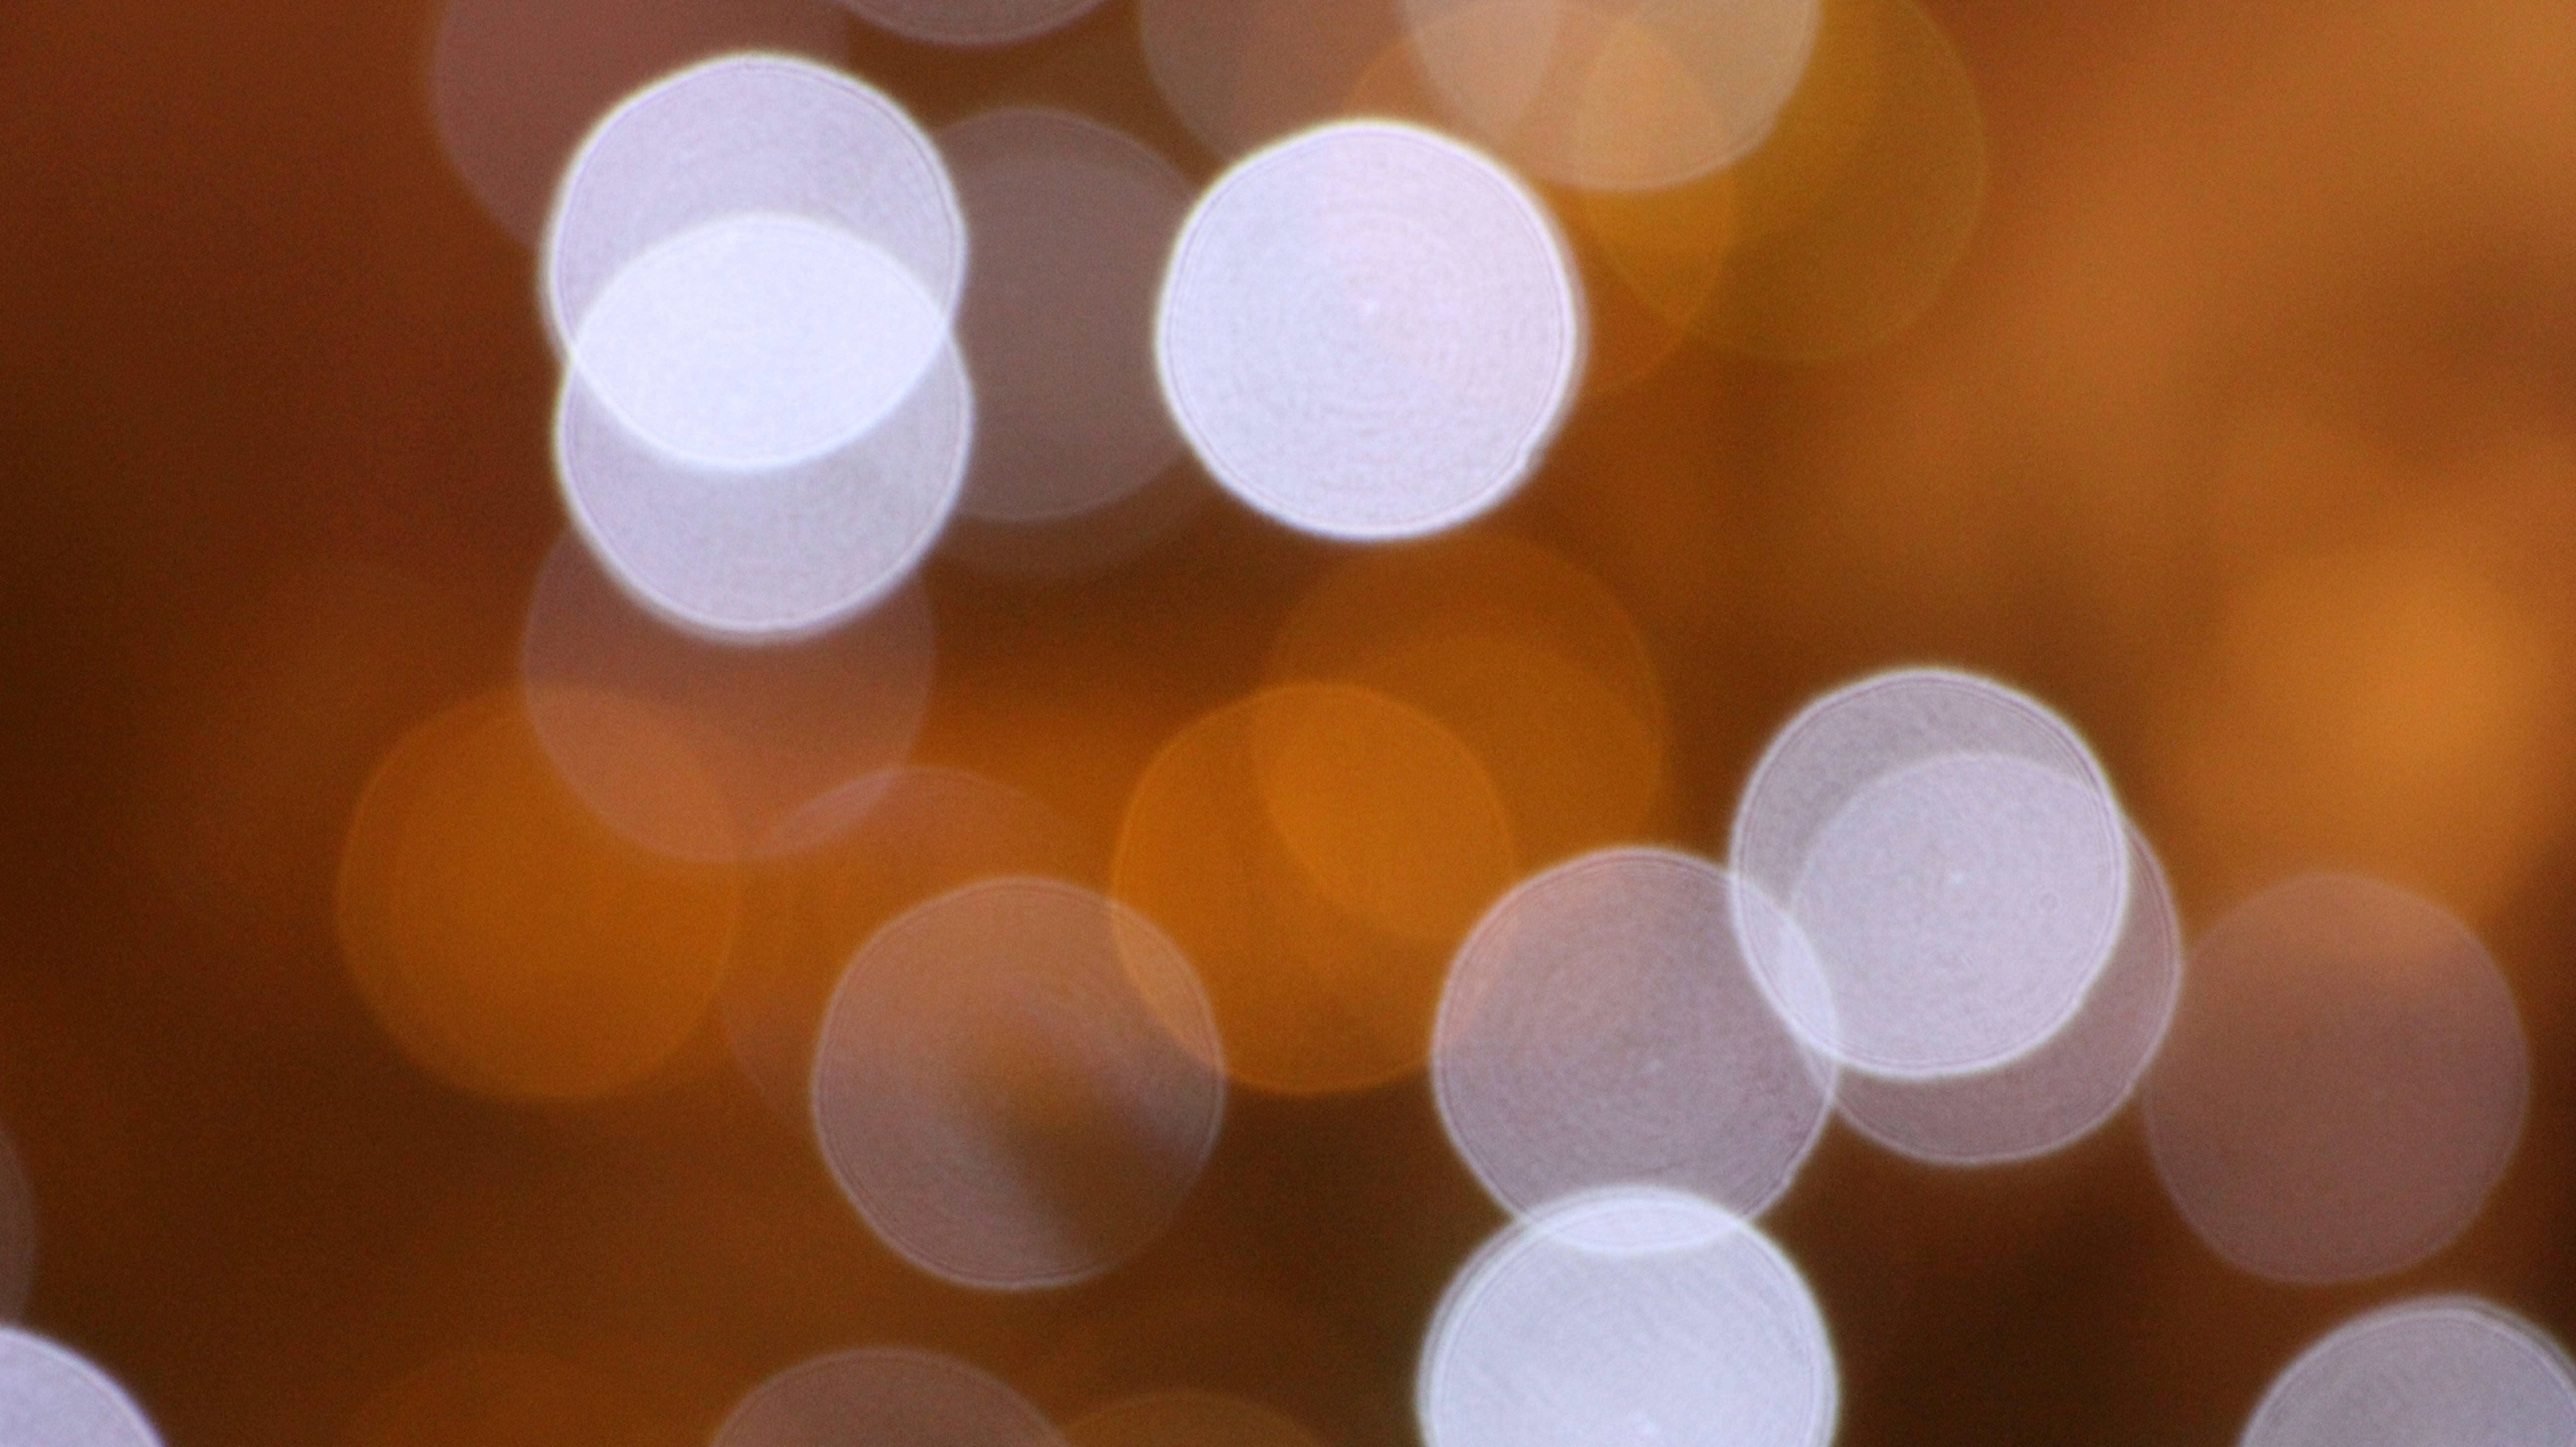
light, white, petal, color, yellow, christmas, lighting, circle, close up, candles, blurry, shape, effect, macro photography, points of light